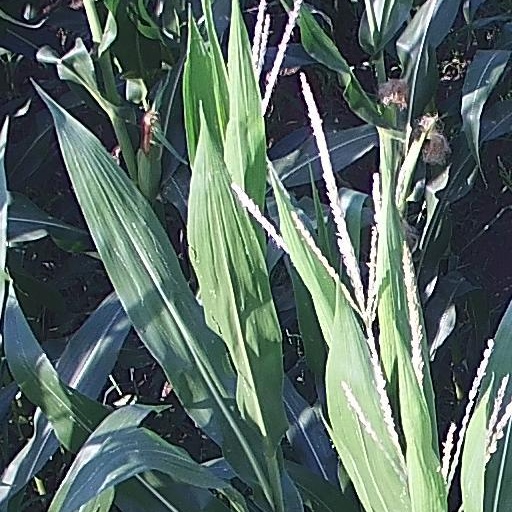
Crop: maize; corn